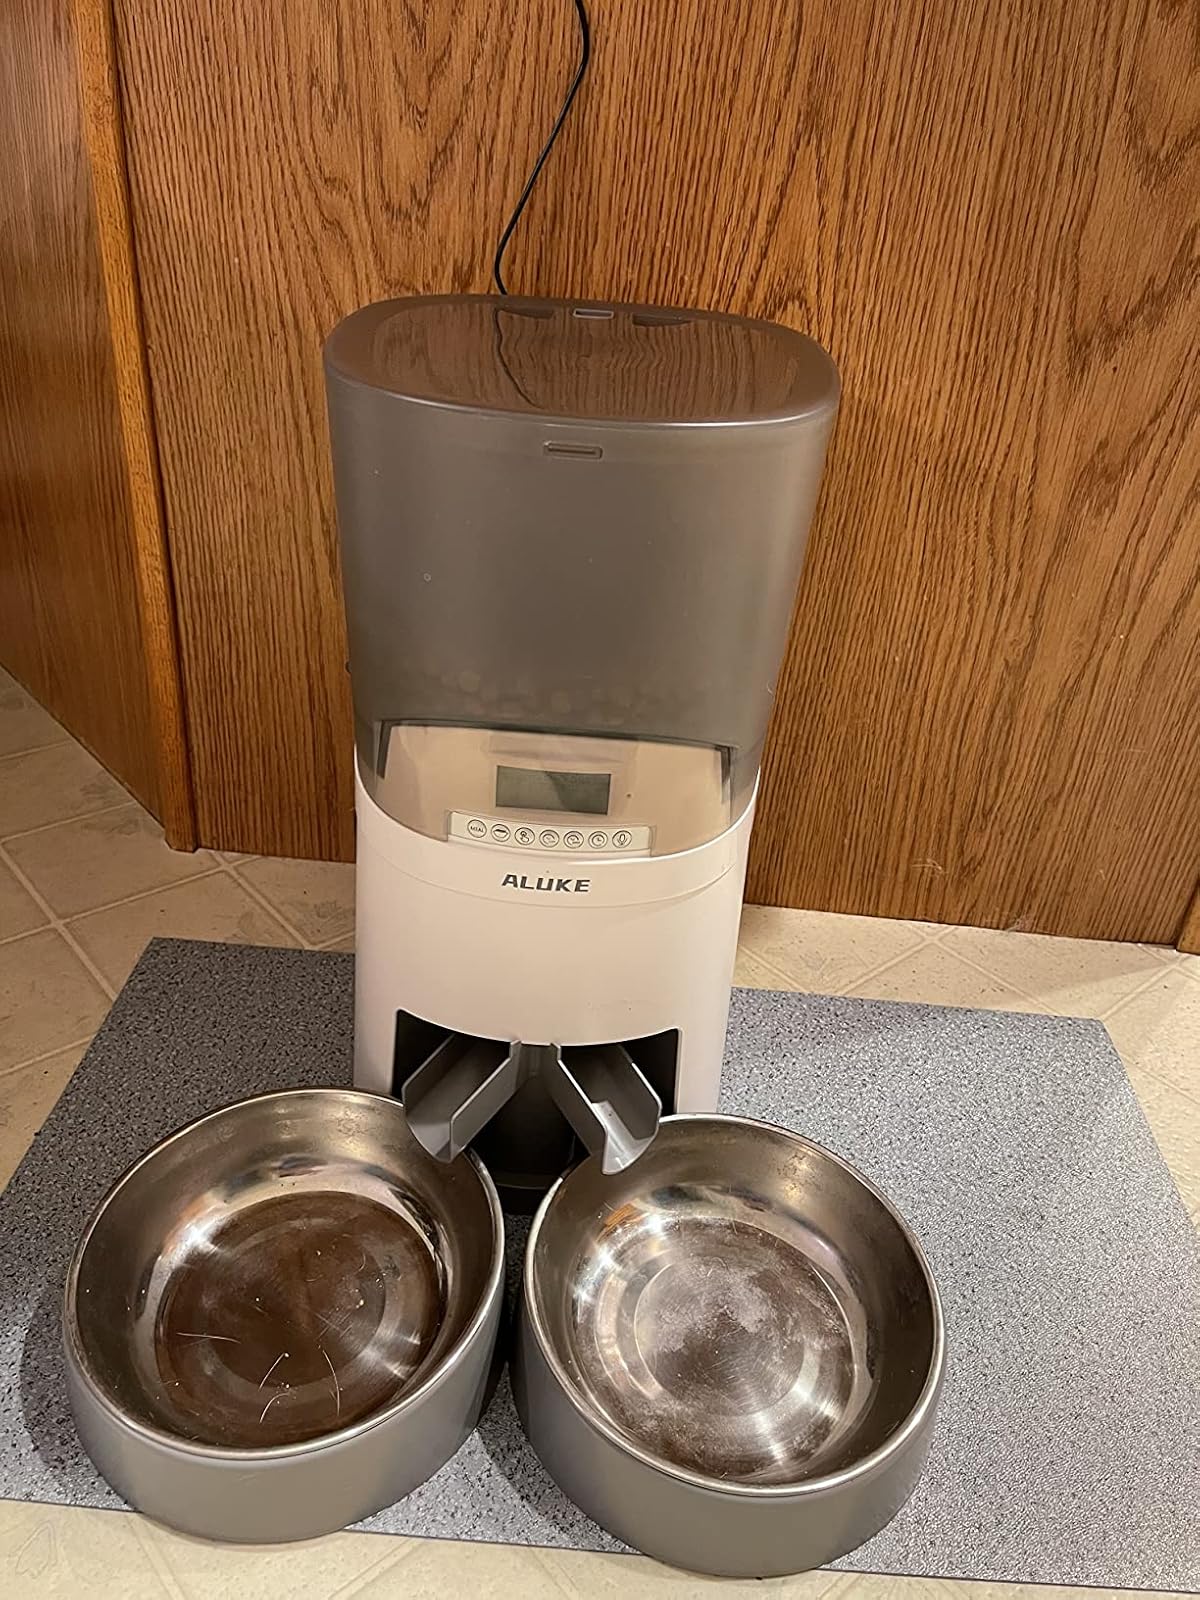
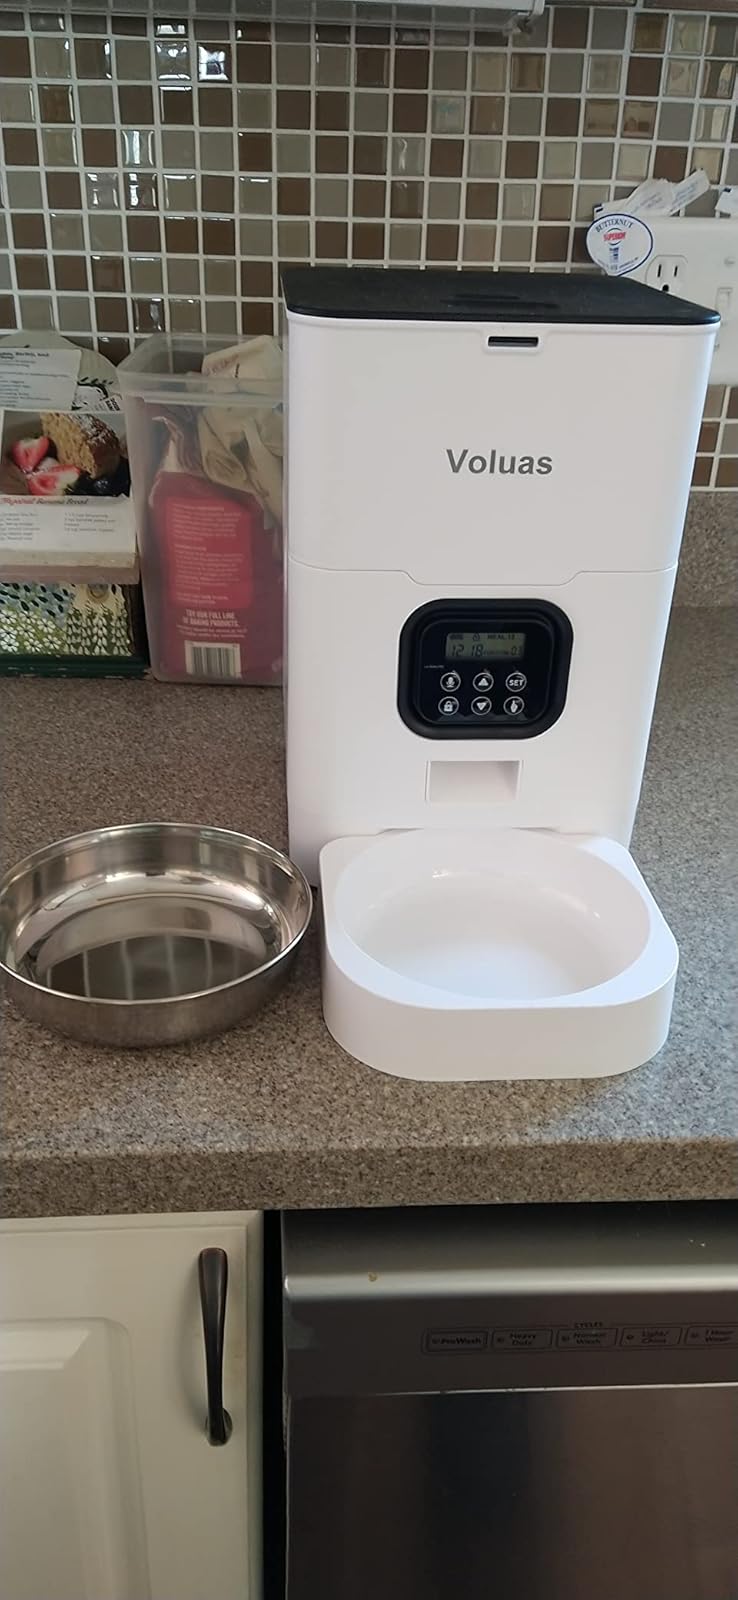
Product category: items_feeder
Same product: no